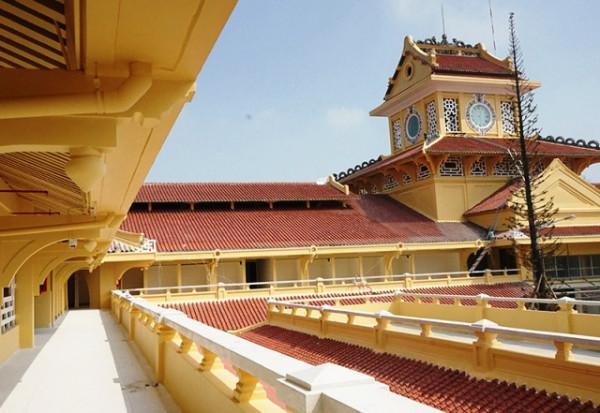
tường của toà nhà được sơn chủ yếu bằng màu vàng